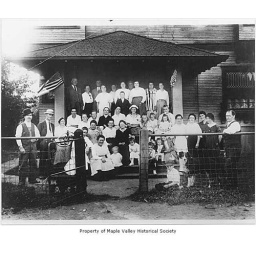
Black Diamond pioneers standing outside the Gibbon house in Maple Valley, n.d.